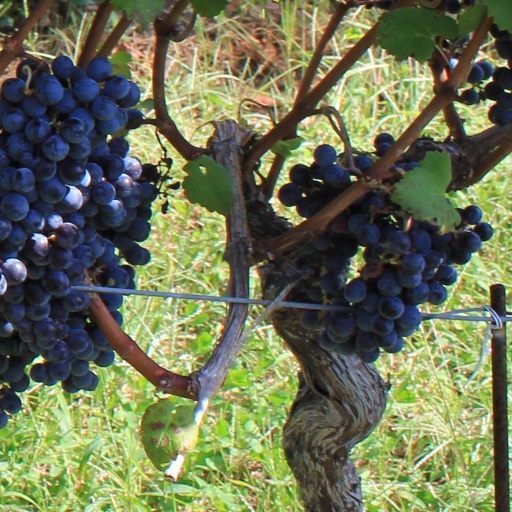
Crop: grape